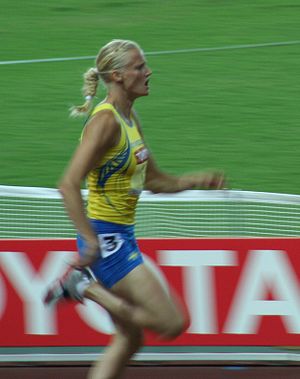
Carolina Klüft
Carolina Klüft
Carolina Evelyn Klüft er en svensk tidligere atlet hvis hoveddiscipliner var syvkamp, længdespring og femkamp. Hun var forsvarende olympisk, dobbelt verdens-, og dobbelt europamester i syvkamp. Hun bliver betragtet som en af de bedste kvindelige atleter i verden.